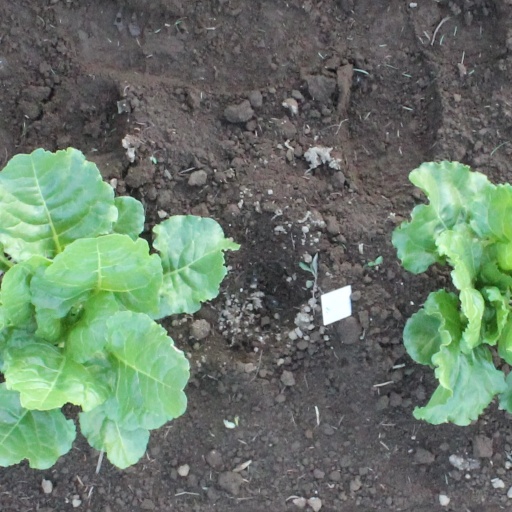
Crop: sugar beet